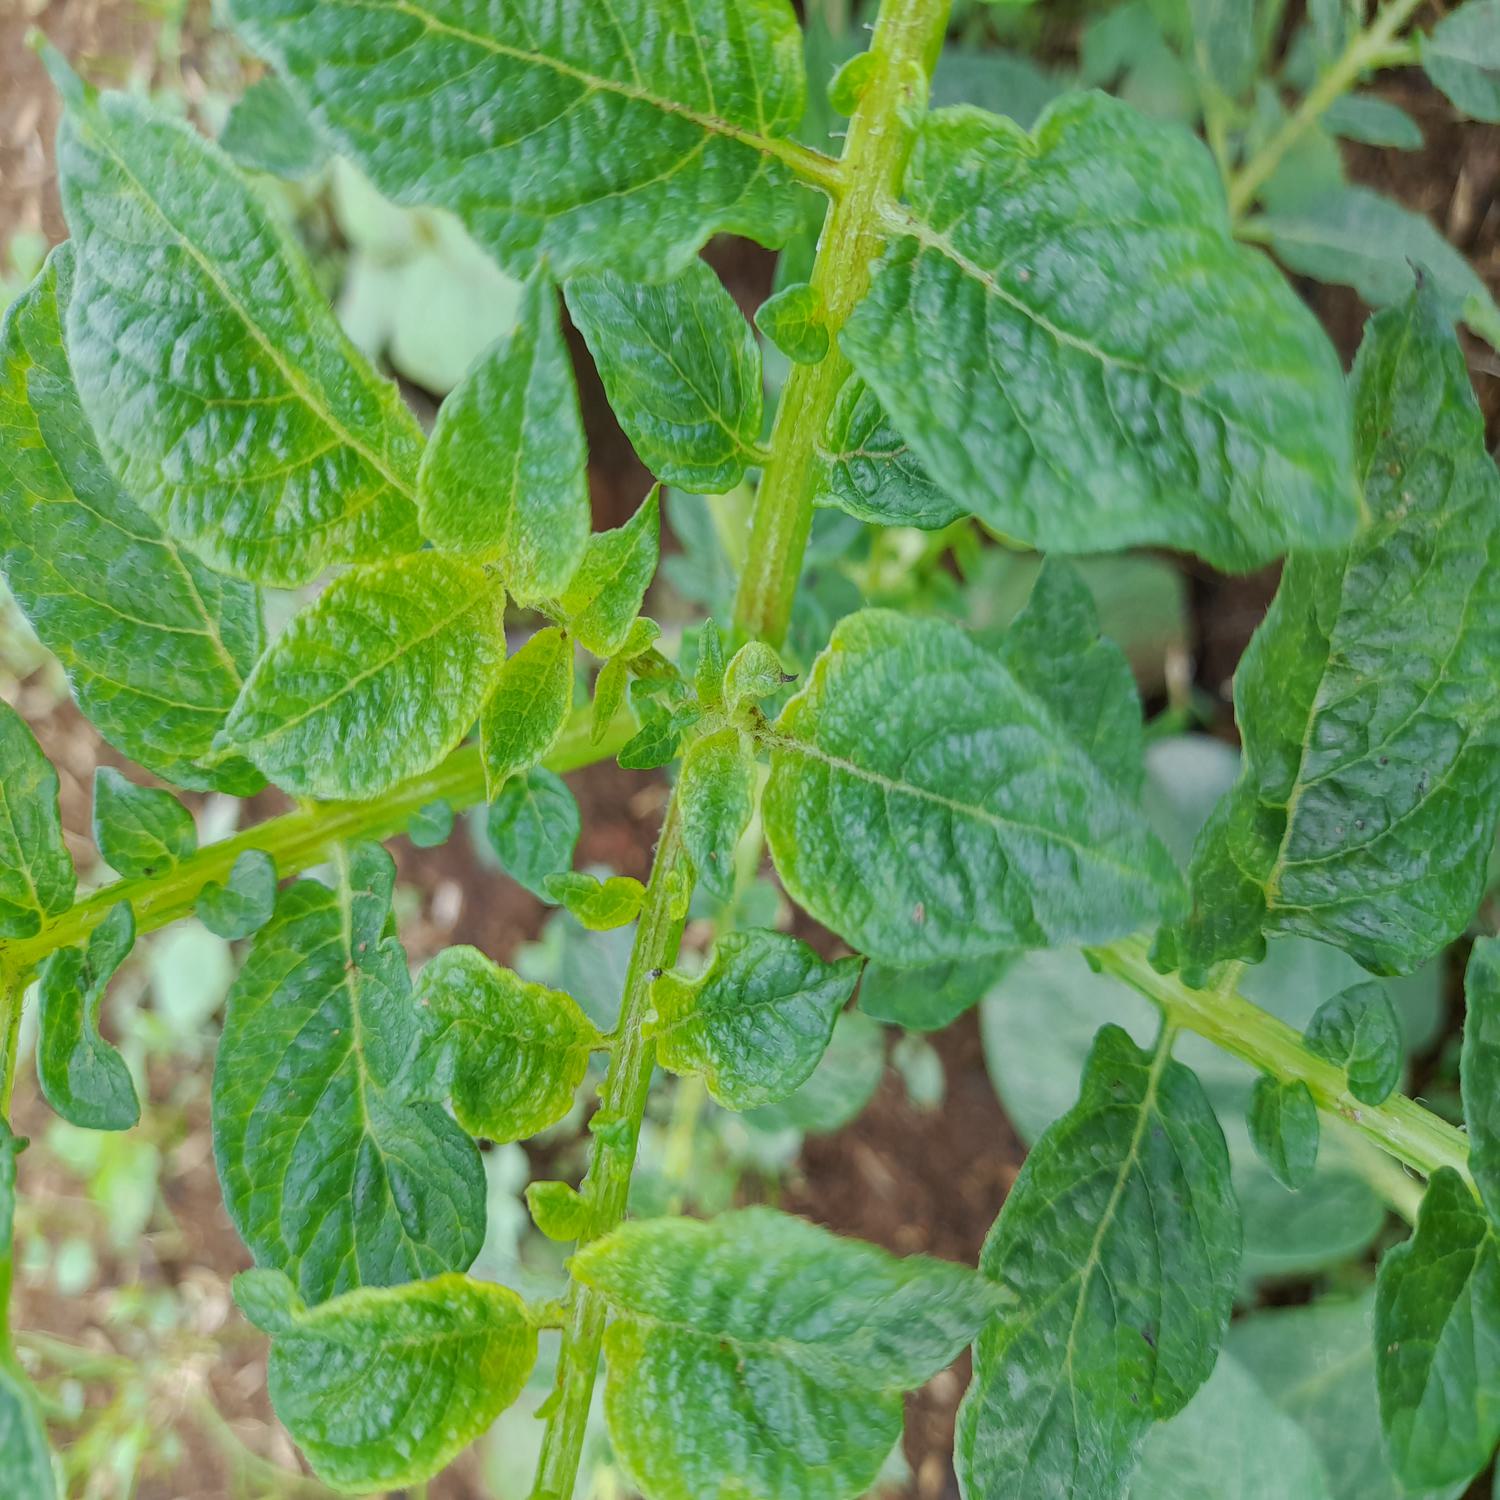
Etiqueta: Virus